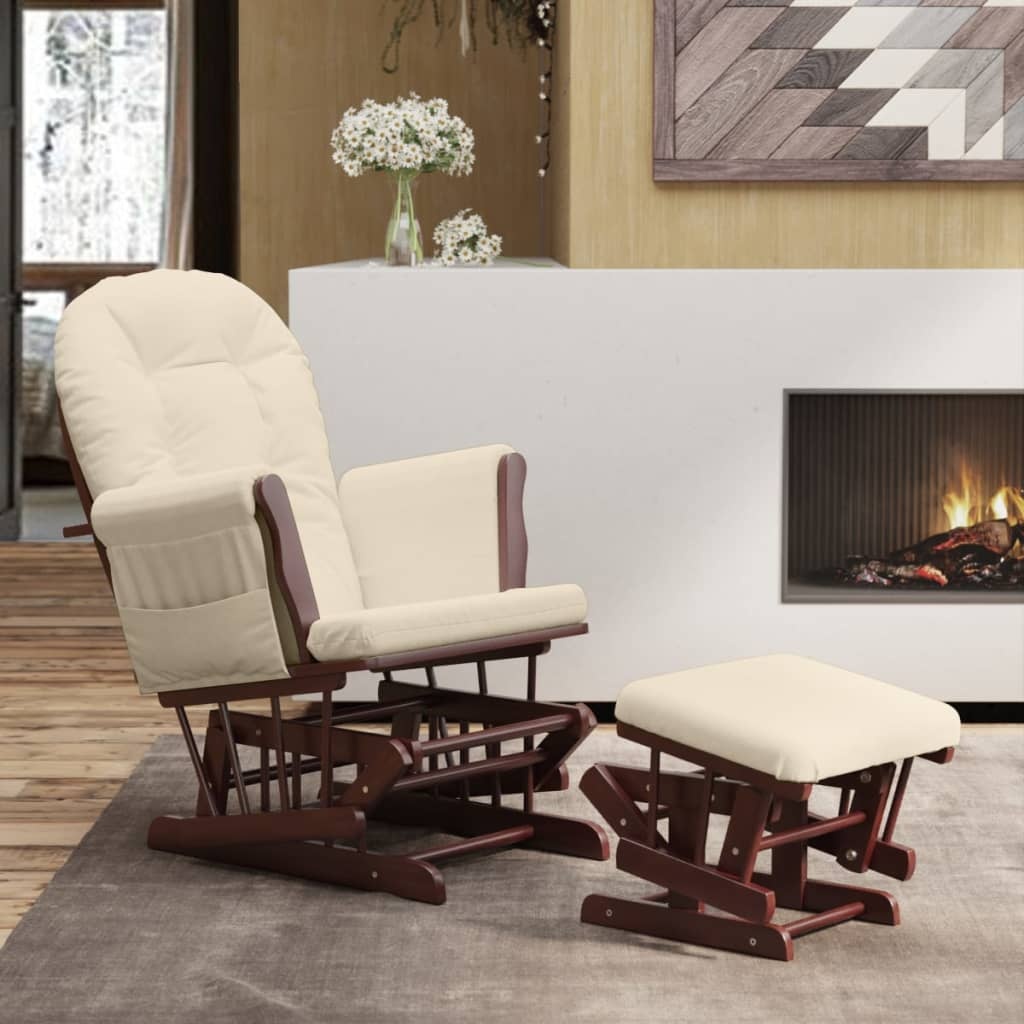
Scaun Glisant Cu Taburet, Alb Crem, Material Textil
Relaxați-vă și bucurați-vă de timpul liber pe acest scaun glisant elegant cu taburet! Funcție de glisare: Scaunul de relaxare și suportul pentru picioare inclus, pot fi mișcate înainte și înapoi, acest lucru fiind ideal pentru hrănirea și calmarea bebelușului. Aplicații vaste: Acest scaun glisant pentru alăptare poate fi folosit oriunde în casă, indiferent dacă vă îngrijiți copilul în camera lui sau vă relaxați în camera de zi sau în dormitor. Material durabil: Lemnul masiv de hevea este un material natural frumos. Lemnul de hevea are o granulație densă și este rezistent la șocuri și durabil. Țesătura are un aspect simplu și bine definit, și este respirabilă și durabilă. Experiență confortabilă de șezut: Scaunul glisant are perne groase și cotiere tapițate pentru confortul dumneavoastră. Design convenabil: Acest scaun de alăptare cu glisare, are buzunare laterale care vă permit să păstrați obiectele mici la îndemână. Bine de știut: Pentru ca asamblarea să fie cât mai ușoară, fiecare produs este livrat cu un manual. Culoare țesătură: Alb crem Culoare cadru: Maro Material: Material textil (100% poliester), lemn masiv de hevea Dimensiuni scaun: 70 x 72 x 107 cm (l x ad. x î) Dimensiuni taburet: 49 x 39 x 34 cm (l x ad. x î) Lățime șezut: 56 cm Adâncime șezut: 46 cm Înălțime șezut față de sol: 45 cm Capacitate maximă de încărcare (per loc): 110 kg Maximum 110 kg per loc. Fiți conștienți de riscul de incendii deschise și alte surse de căldură puternică în vecinătatea produsului.
Brand: vidaXL
Category: Furniture > Chairs > Rocking Chairs > Nursery Rocking Chairs